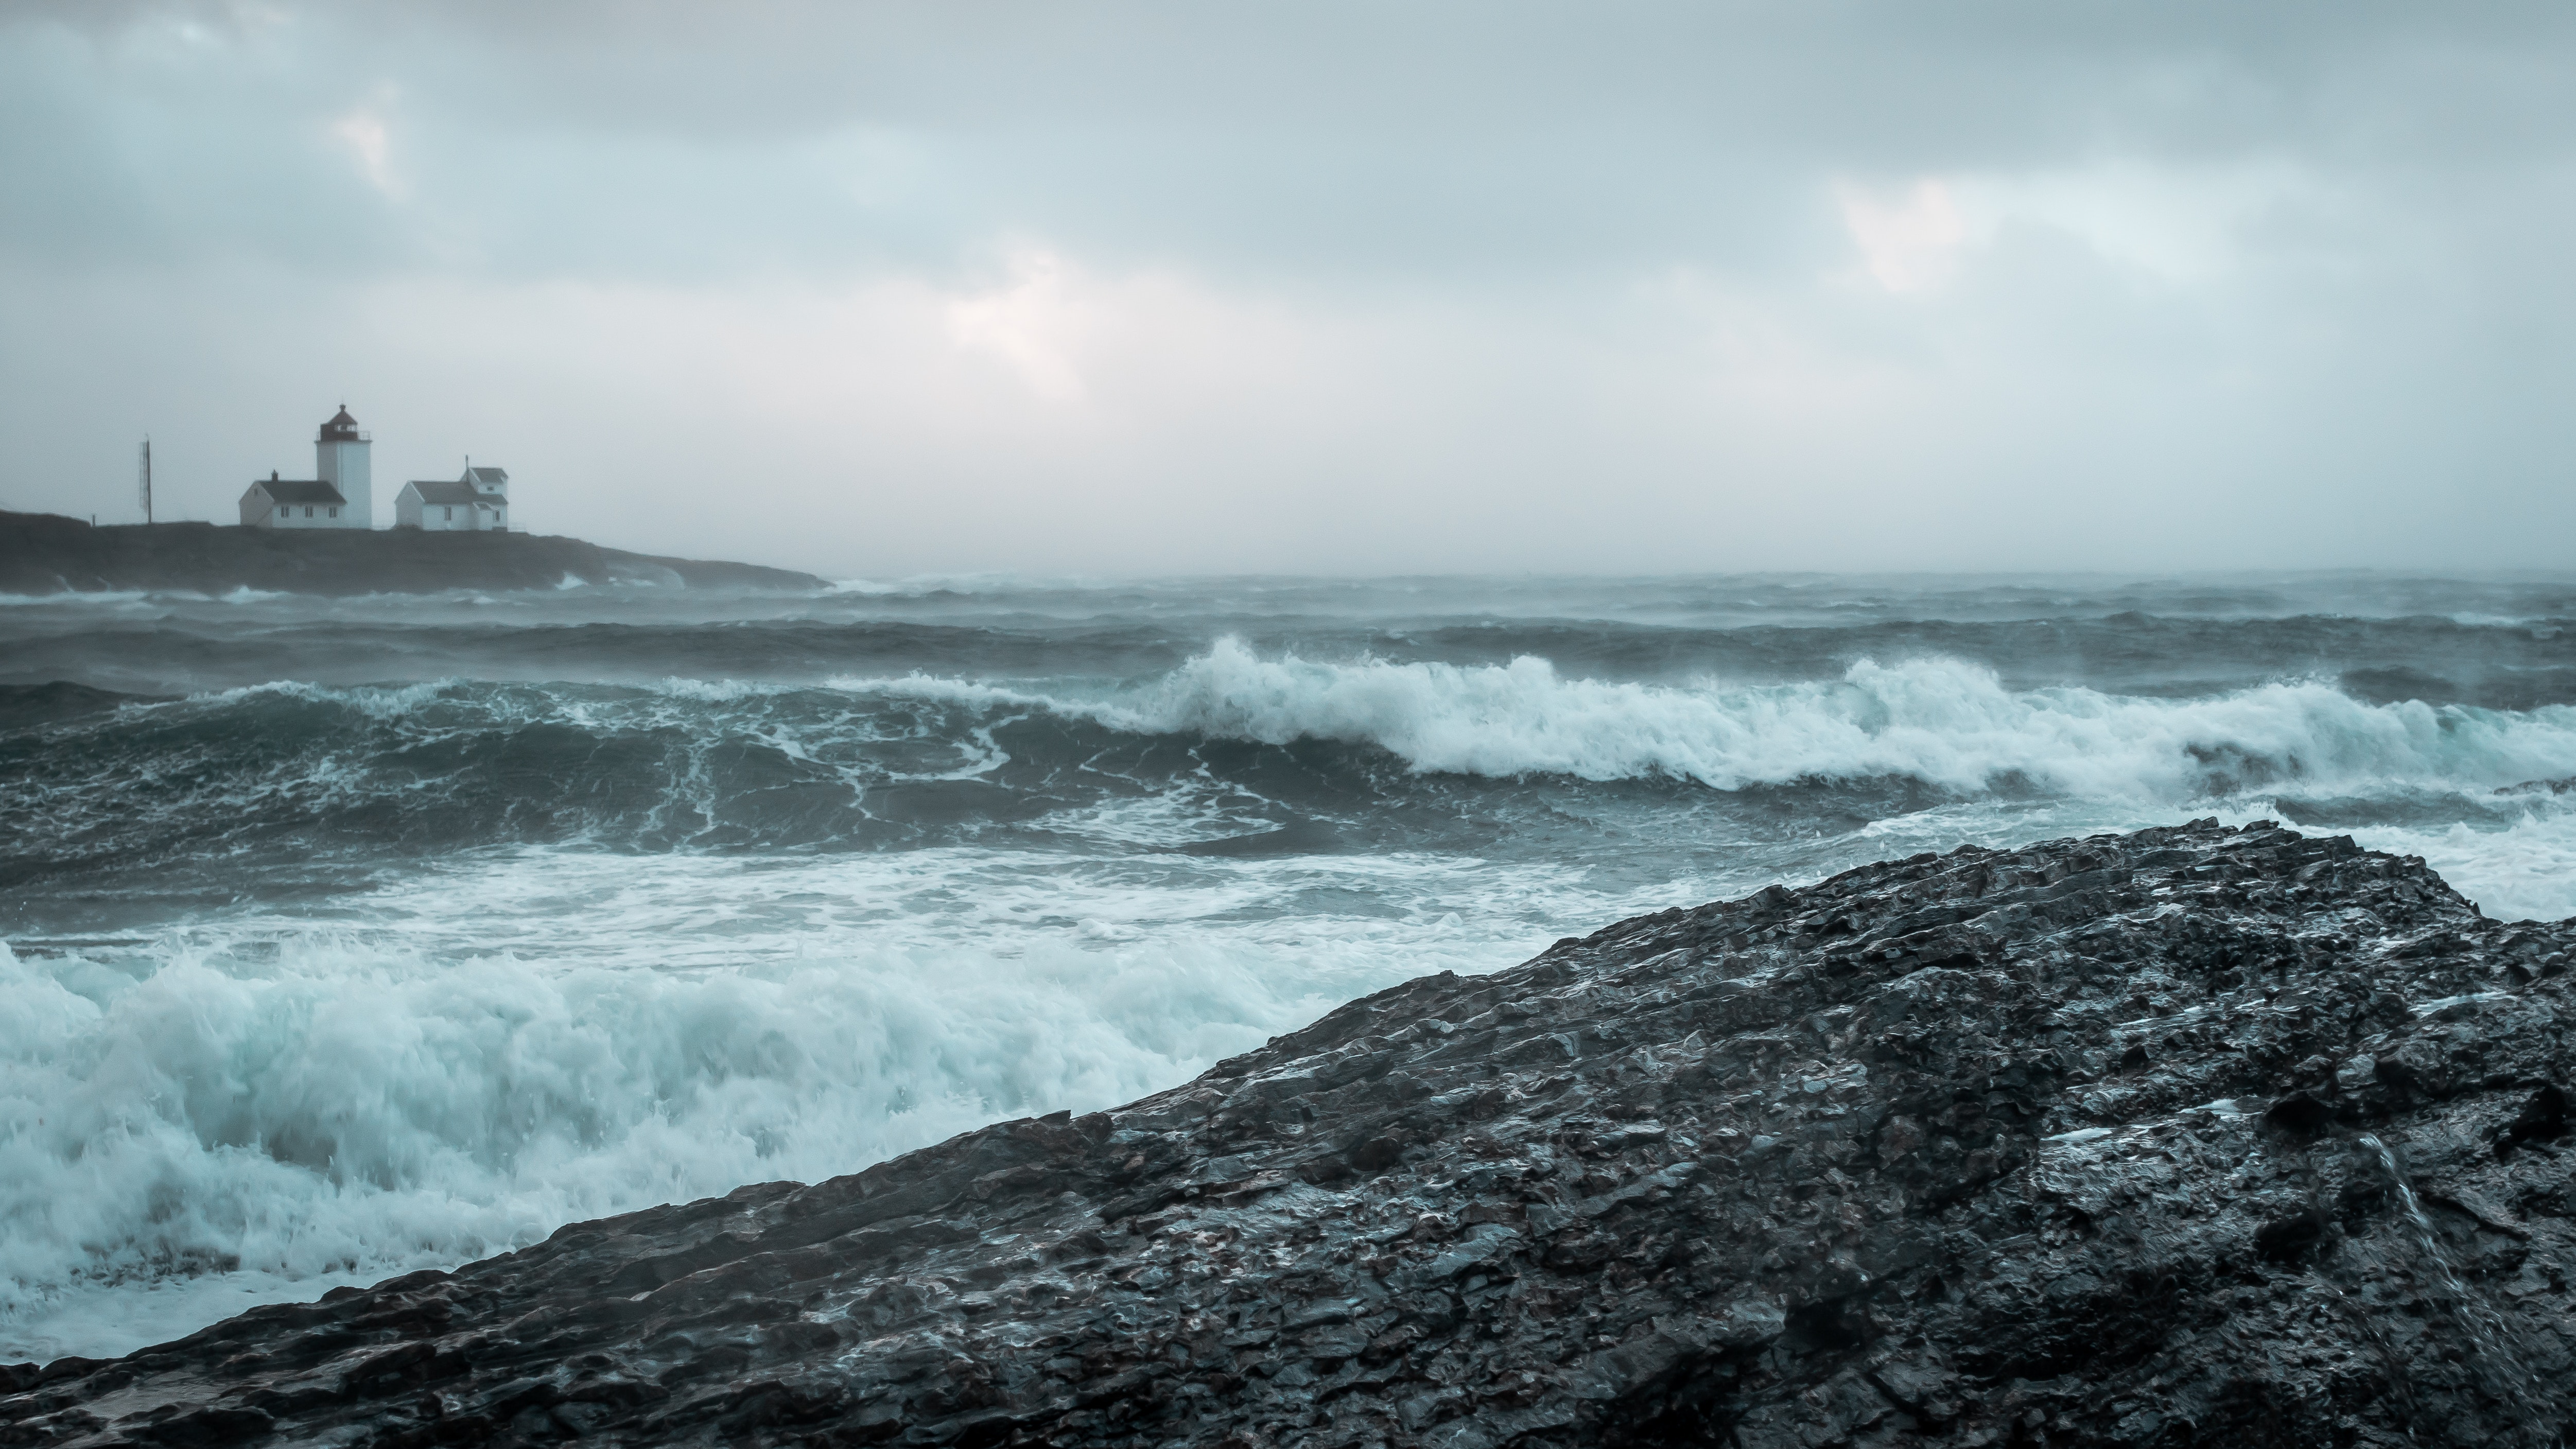
sea, wave, wind wave, ocean, body of water, shore, coast, sky, coastal and oceanic landforms, water, headland, cloud, horizon, breakwater, promontory, storm, cape, inlet, rock